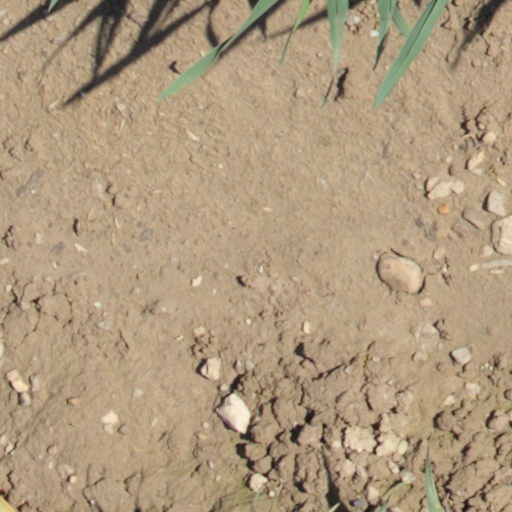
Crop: wheat